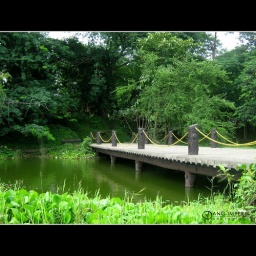
The hardest thing in life to learn is which bridge to cross and which to burn. -David Russell